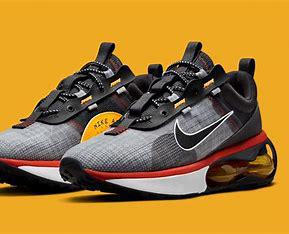
Brand: Nike
Model: Air Max 2021